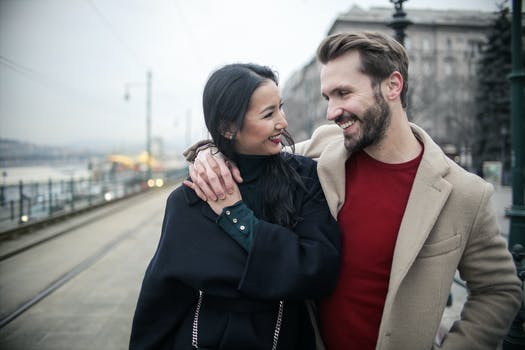
Label: No Watermark